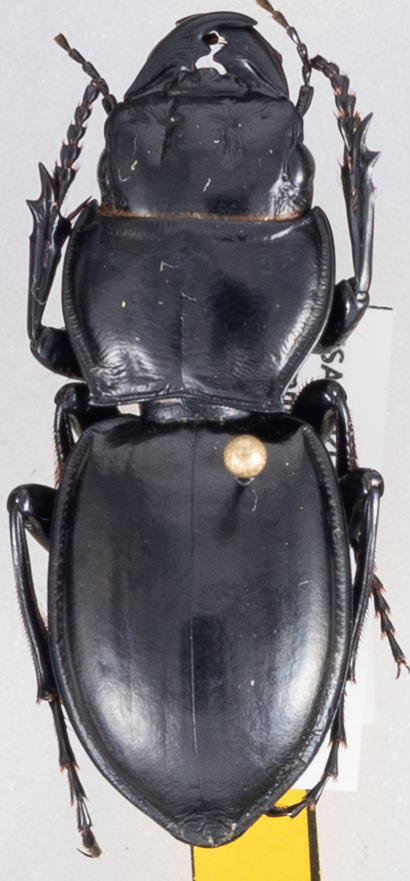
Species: Pasimachus californicus
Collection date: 2021-08-11
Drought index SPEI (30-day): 1.382
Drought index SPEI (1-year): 0.47
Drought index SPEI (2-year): -0.146